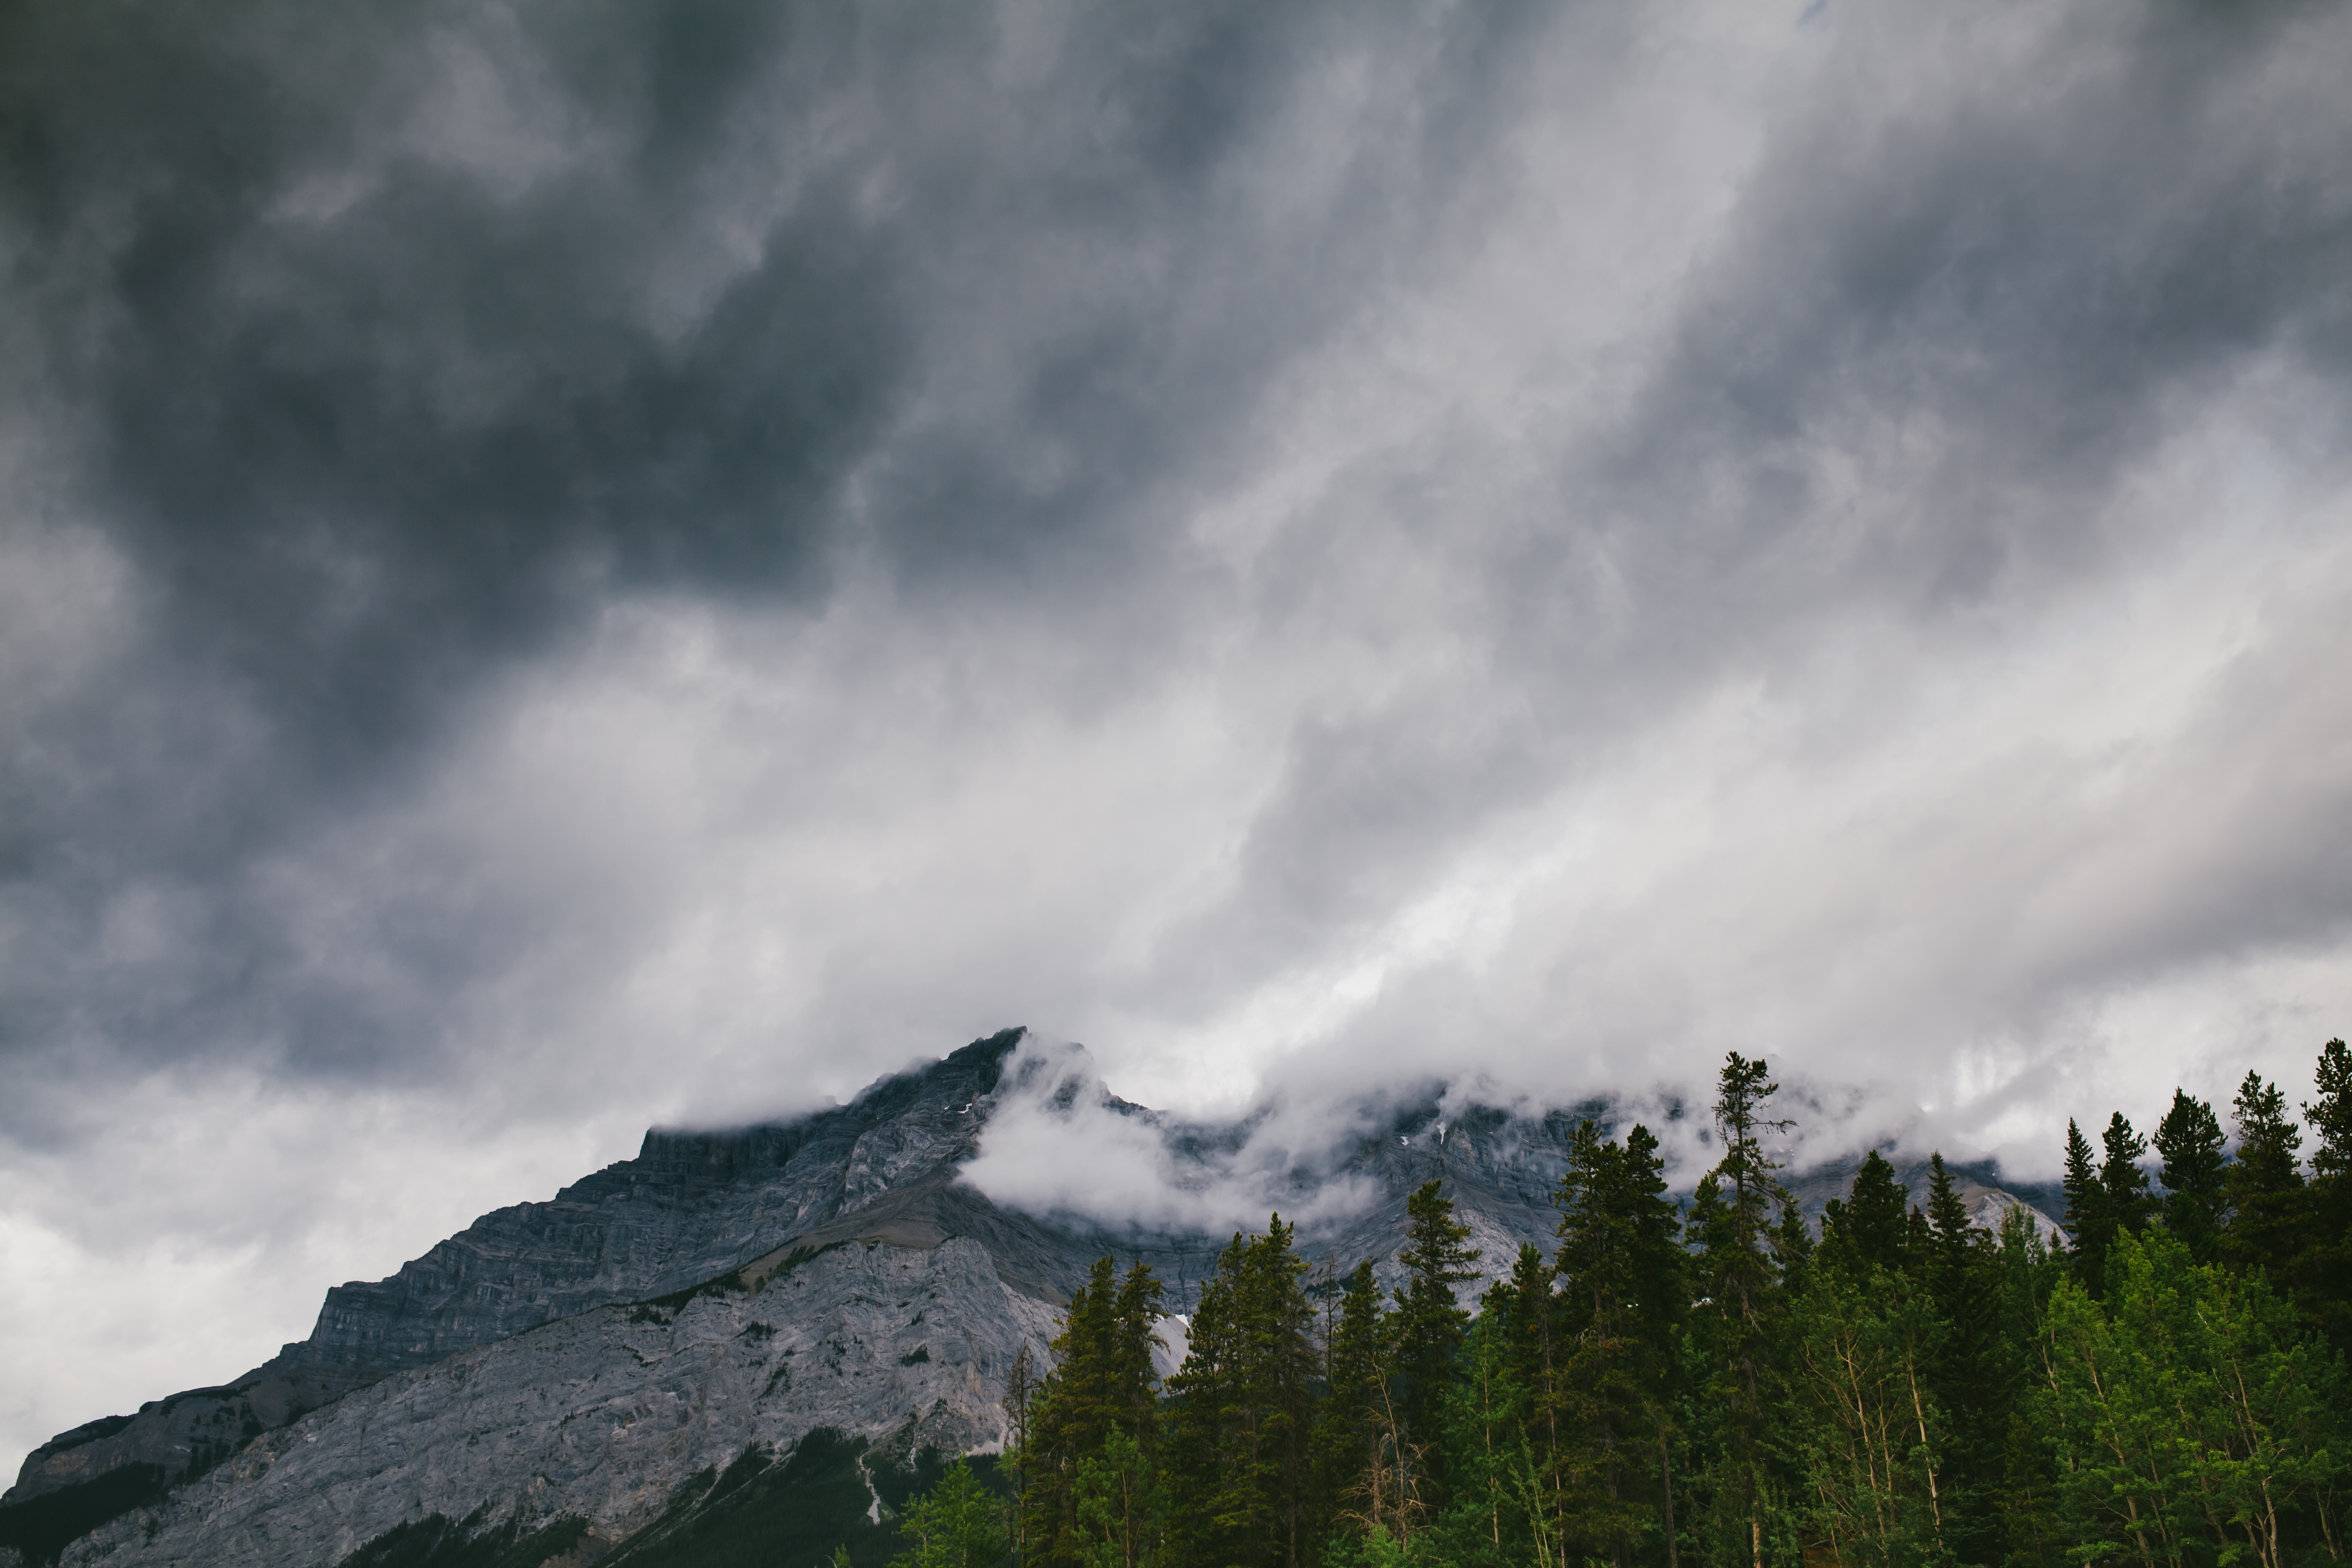
landscape, nature, forest, rock, mountain, snow, cloud, sky, hill, wall, mountain range, cliff, weather, alpine, overcast, extreme, ridge, trees, clouds, alps, vertical, highlands, meteorological phenomenon, geographical feature, atmospheric phenomenon, mountainous landforms, geological phenomenon